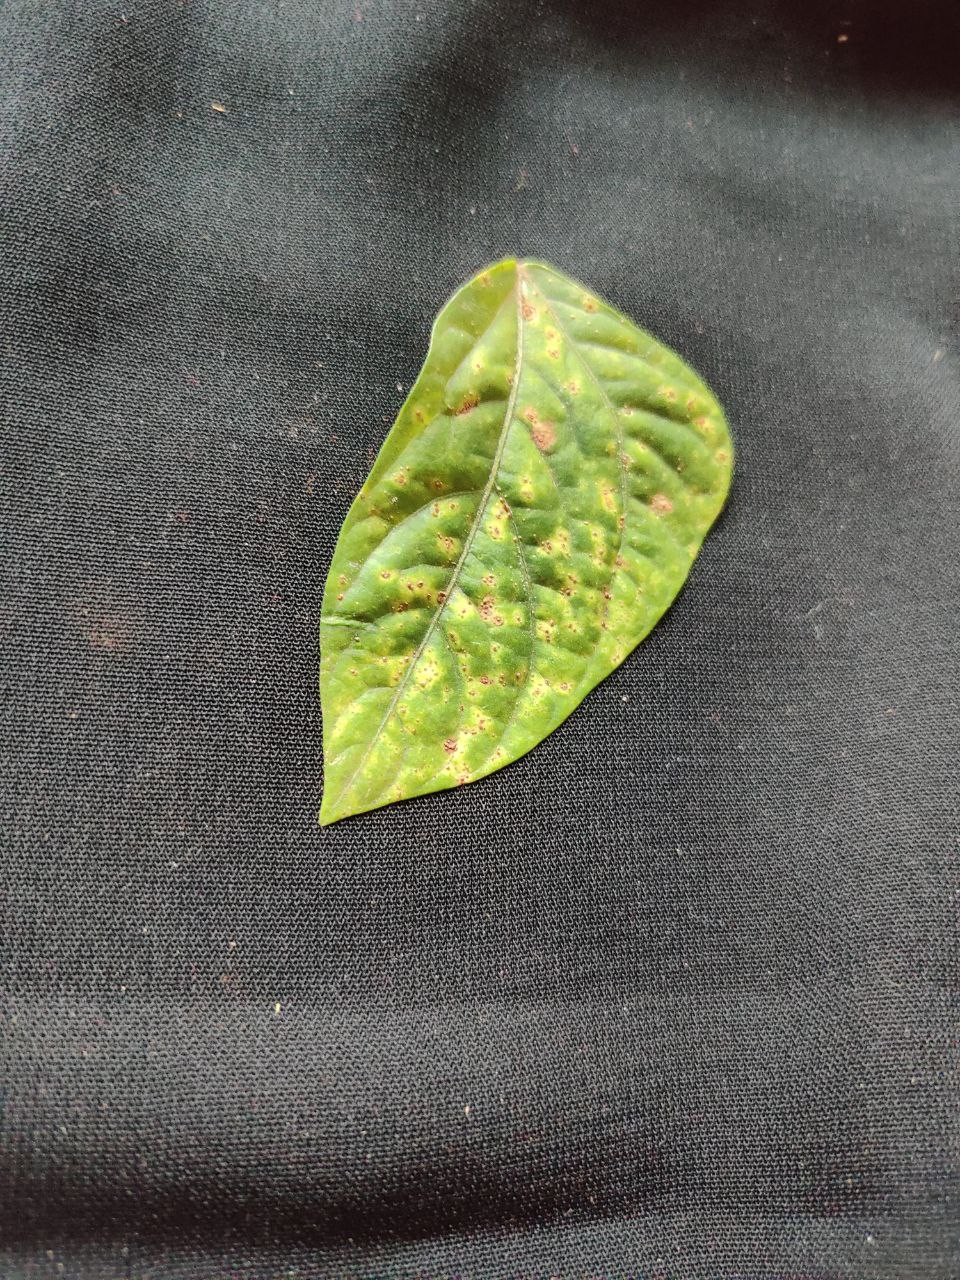
Crop: cowpea
Leaf condition: Septoria leaf spot